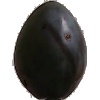
Label: Plum 3